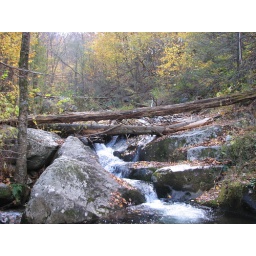
creek near rose river loop - Shenandoah NP